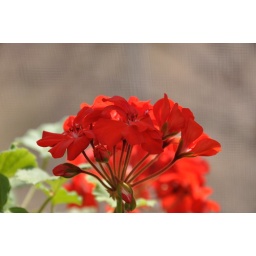
At home in my window